Albany City Hall

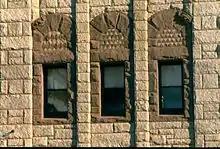
Second story windows on main tower

On the roof there are several small skylights next to the eastern and northern gable. A larger one is located higher on the east pitch of the northern gable, with two similarly-sized on the south face of the main gable east of the southern cross-gable. Just east of the southwestern chimney is an 18-cell solar cell array; a 27-cell array is on the east of the main gable just below the apex.